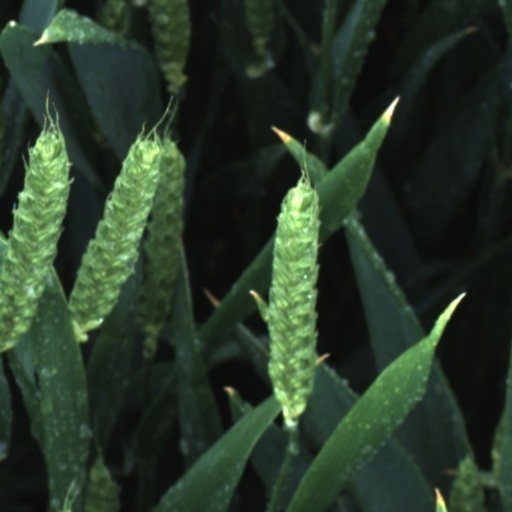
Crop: wheat